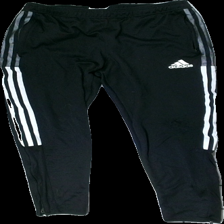
View: front
Type: Trousers
Category: Ladies
Brand: Adidas
Colors: Black, White
Material: 100% polyester
Pattern: Striped
Cut: Regular
Size: M
Trend: Sports
Holes: Major
Price range: <50
Recommended usage: Recycle